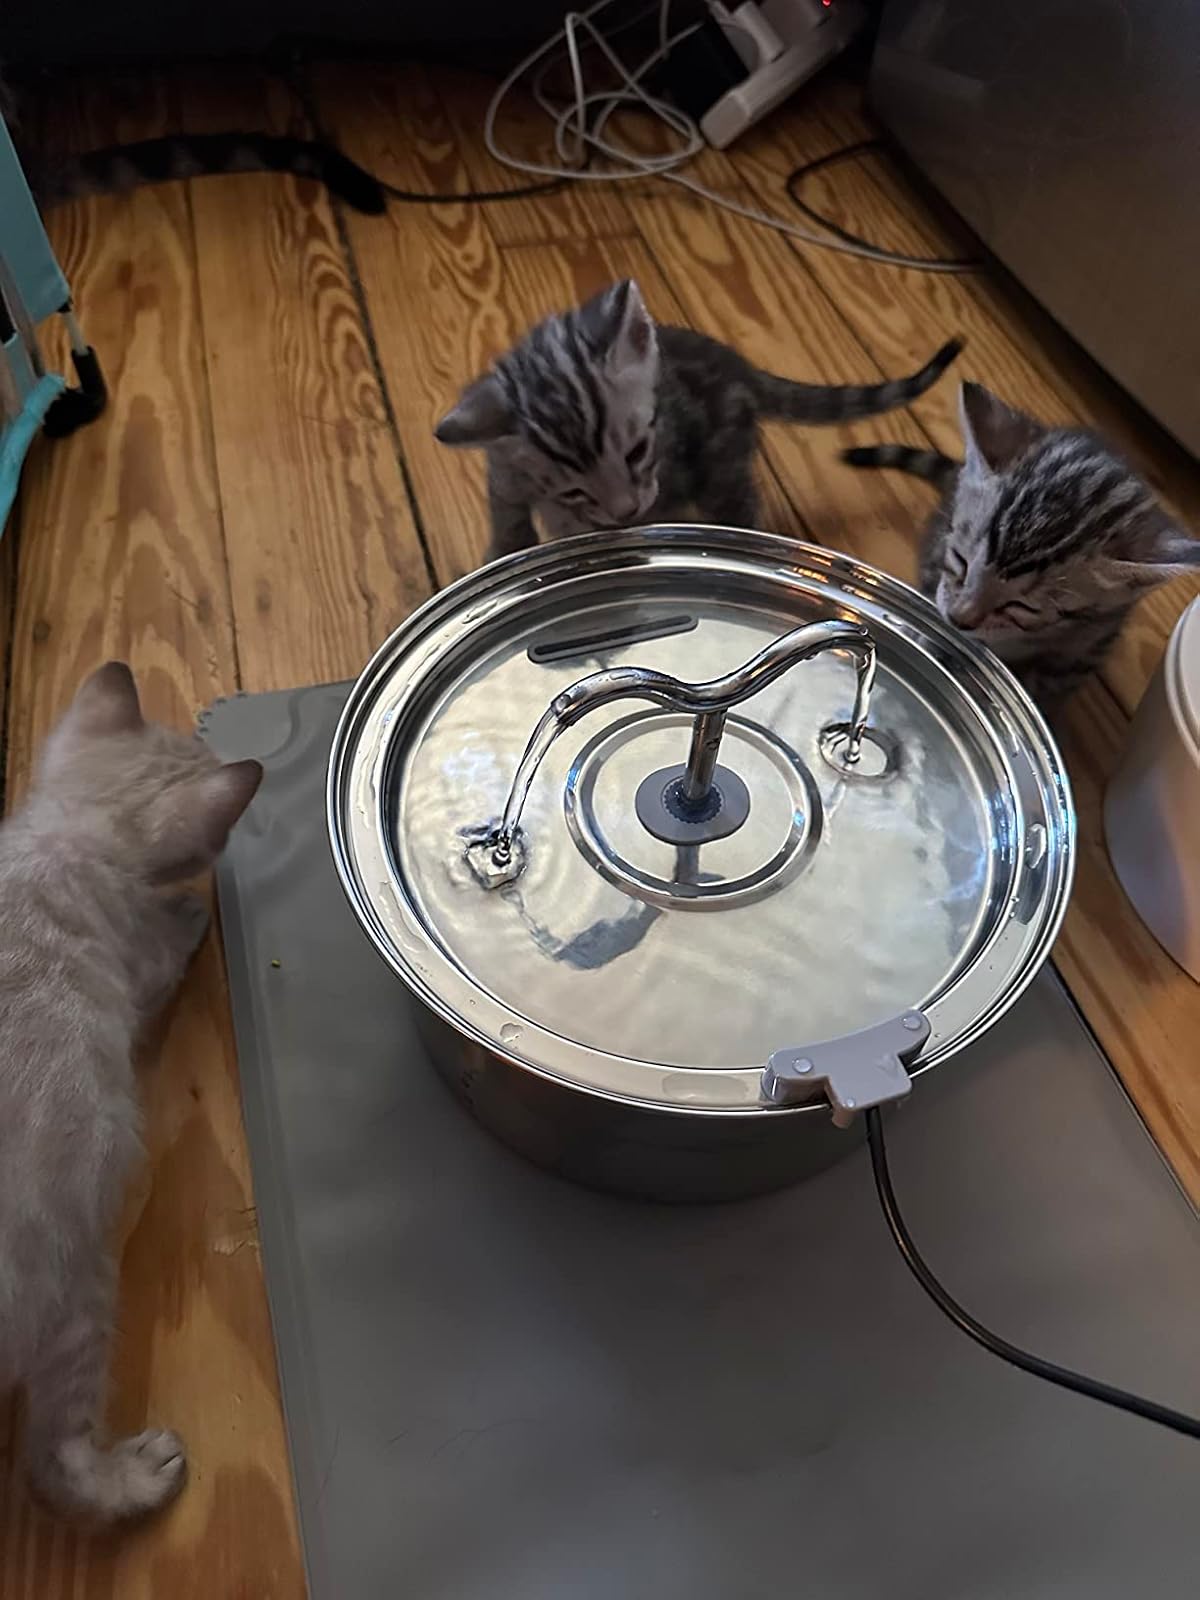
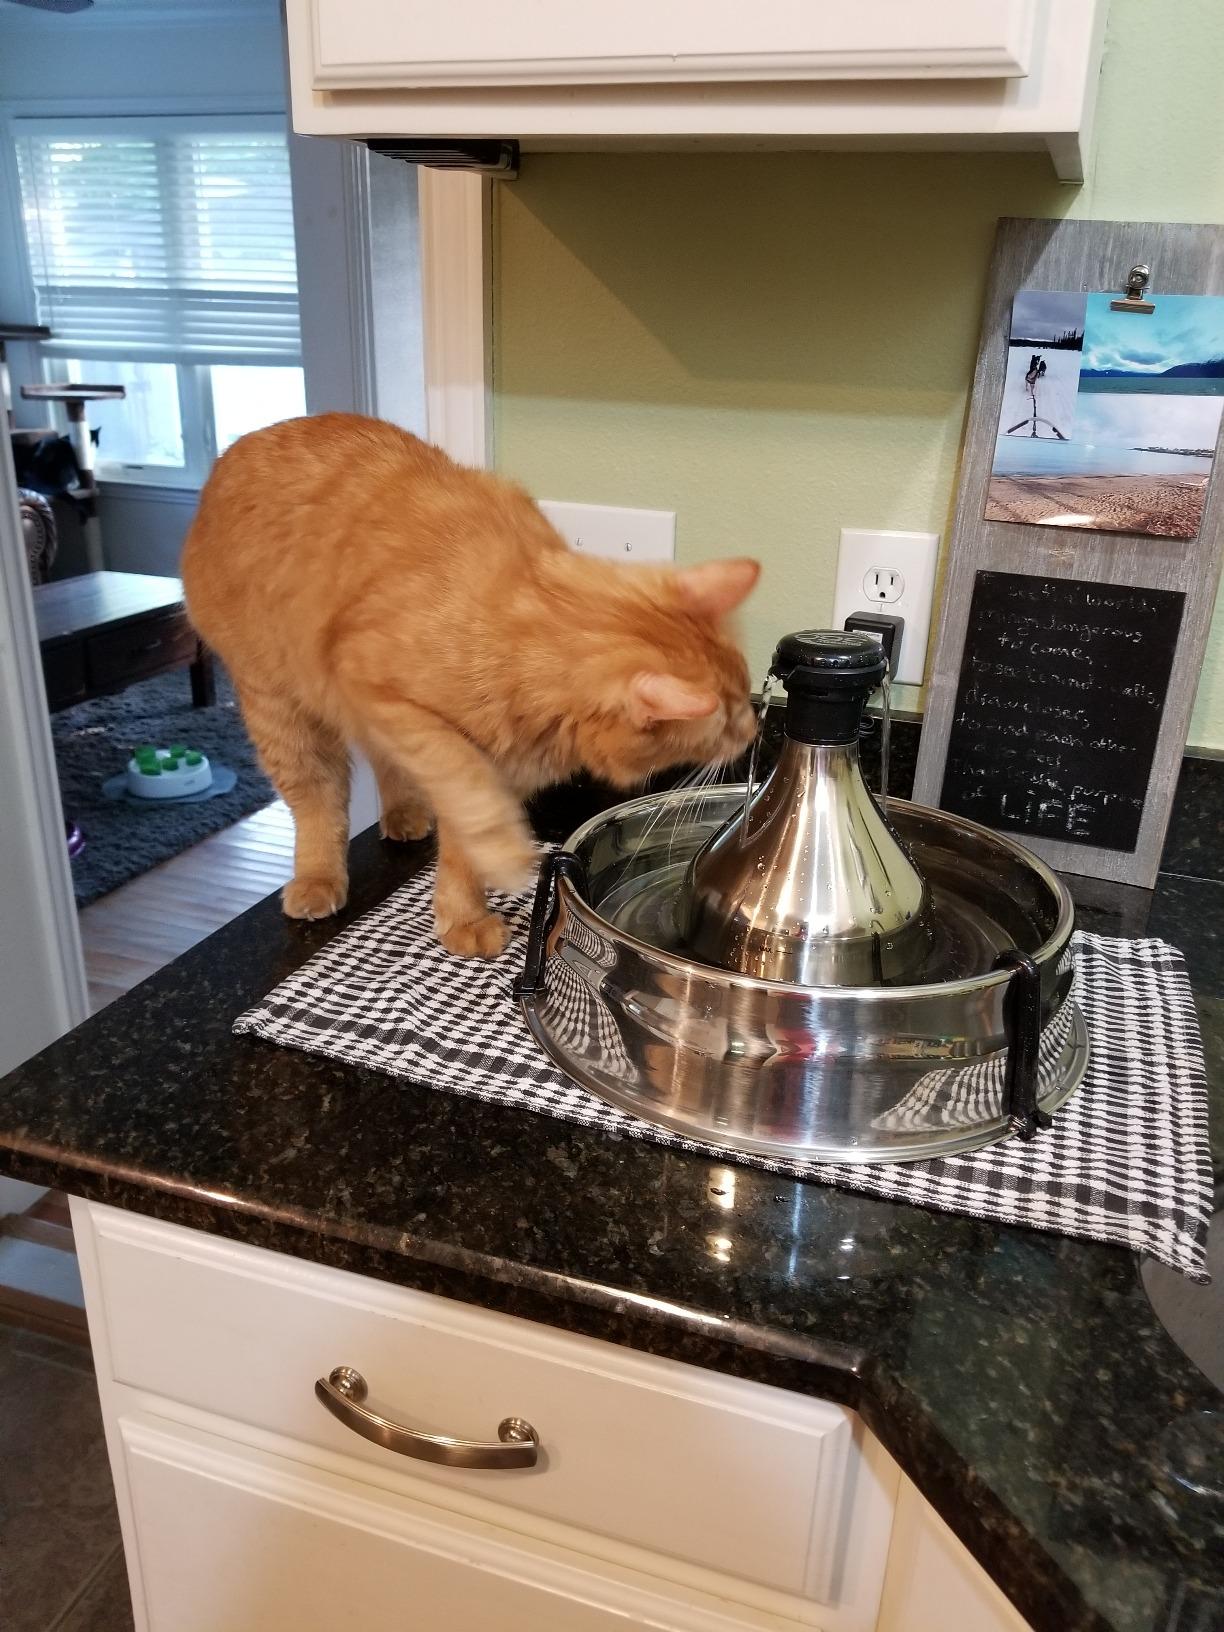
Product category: items_bowl
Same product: no